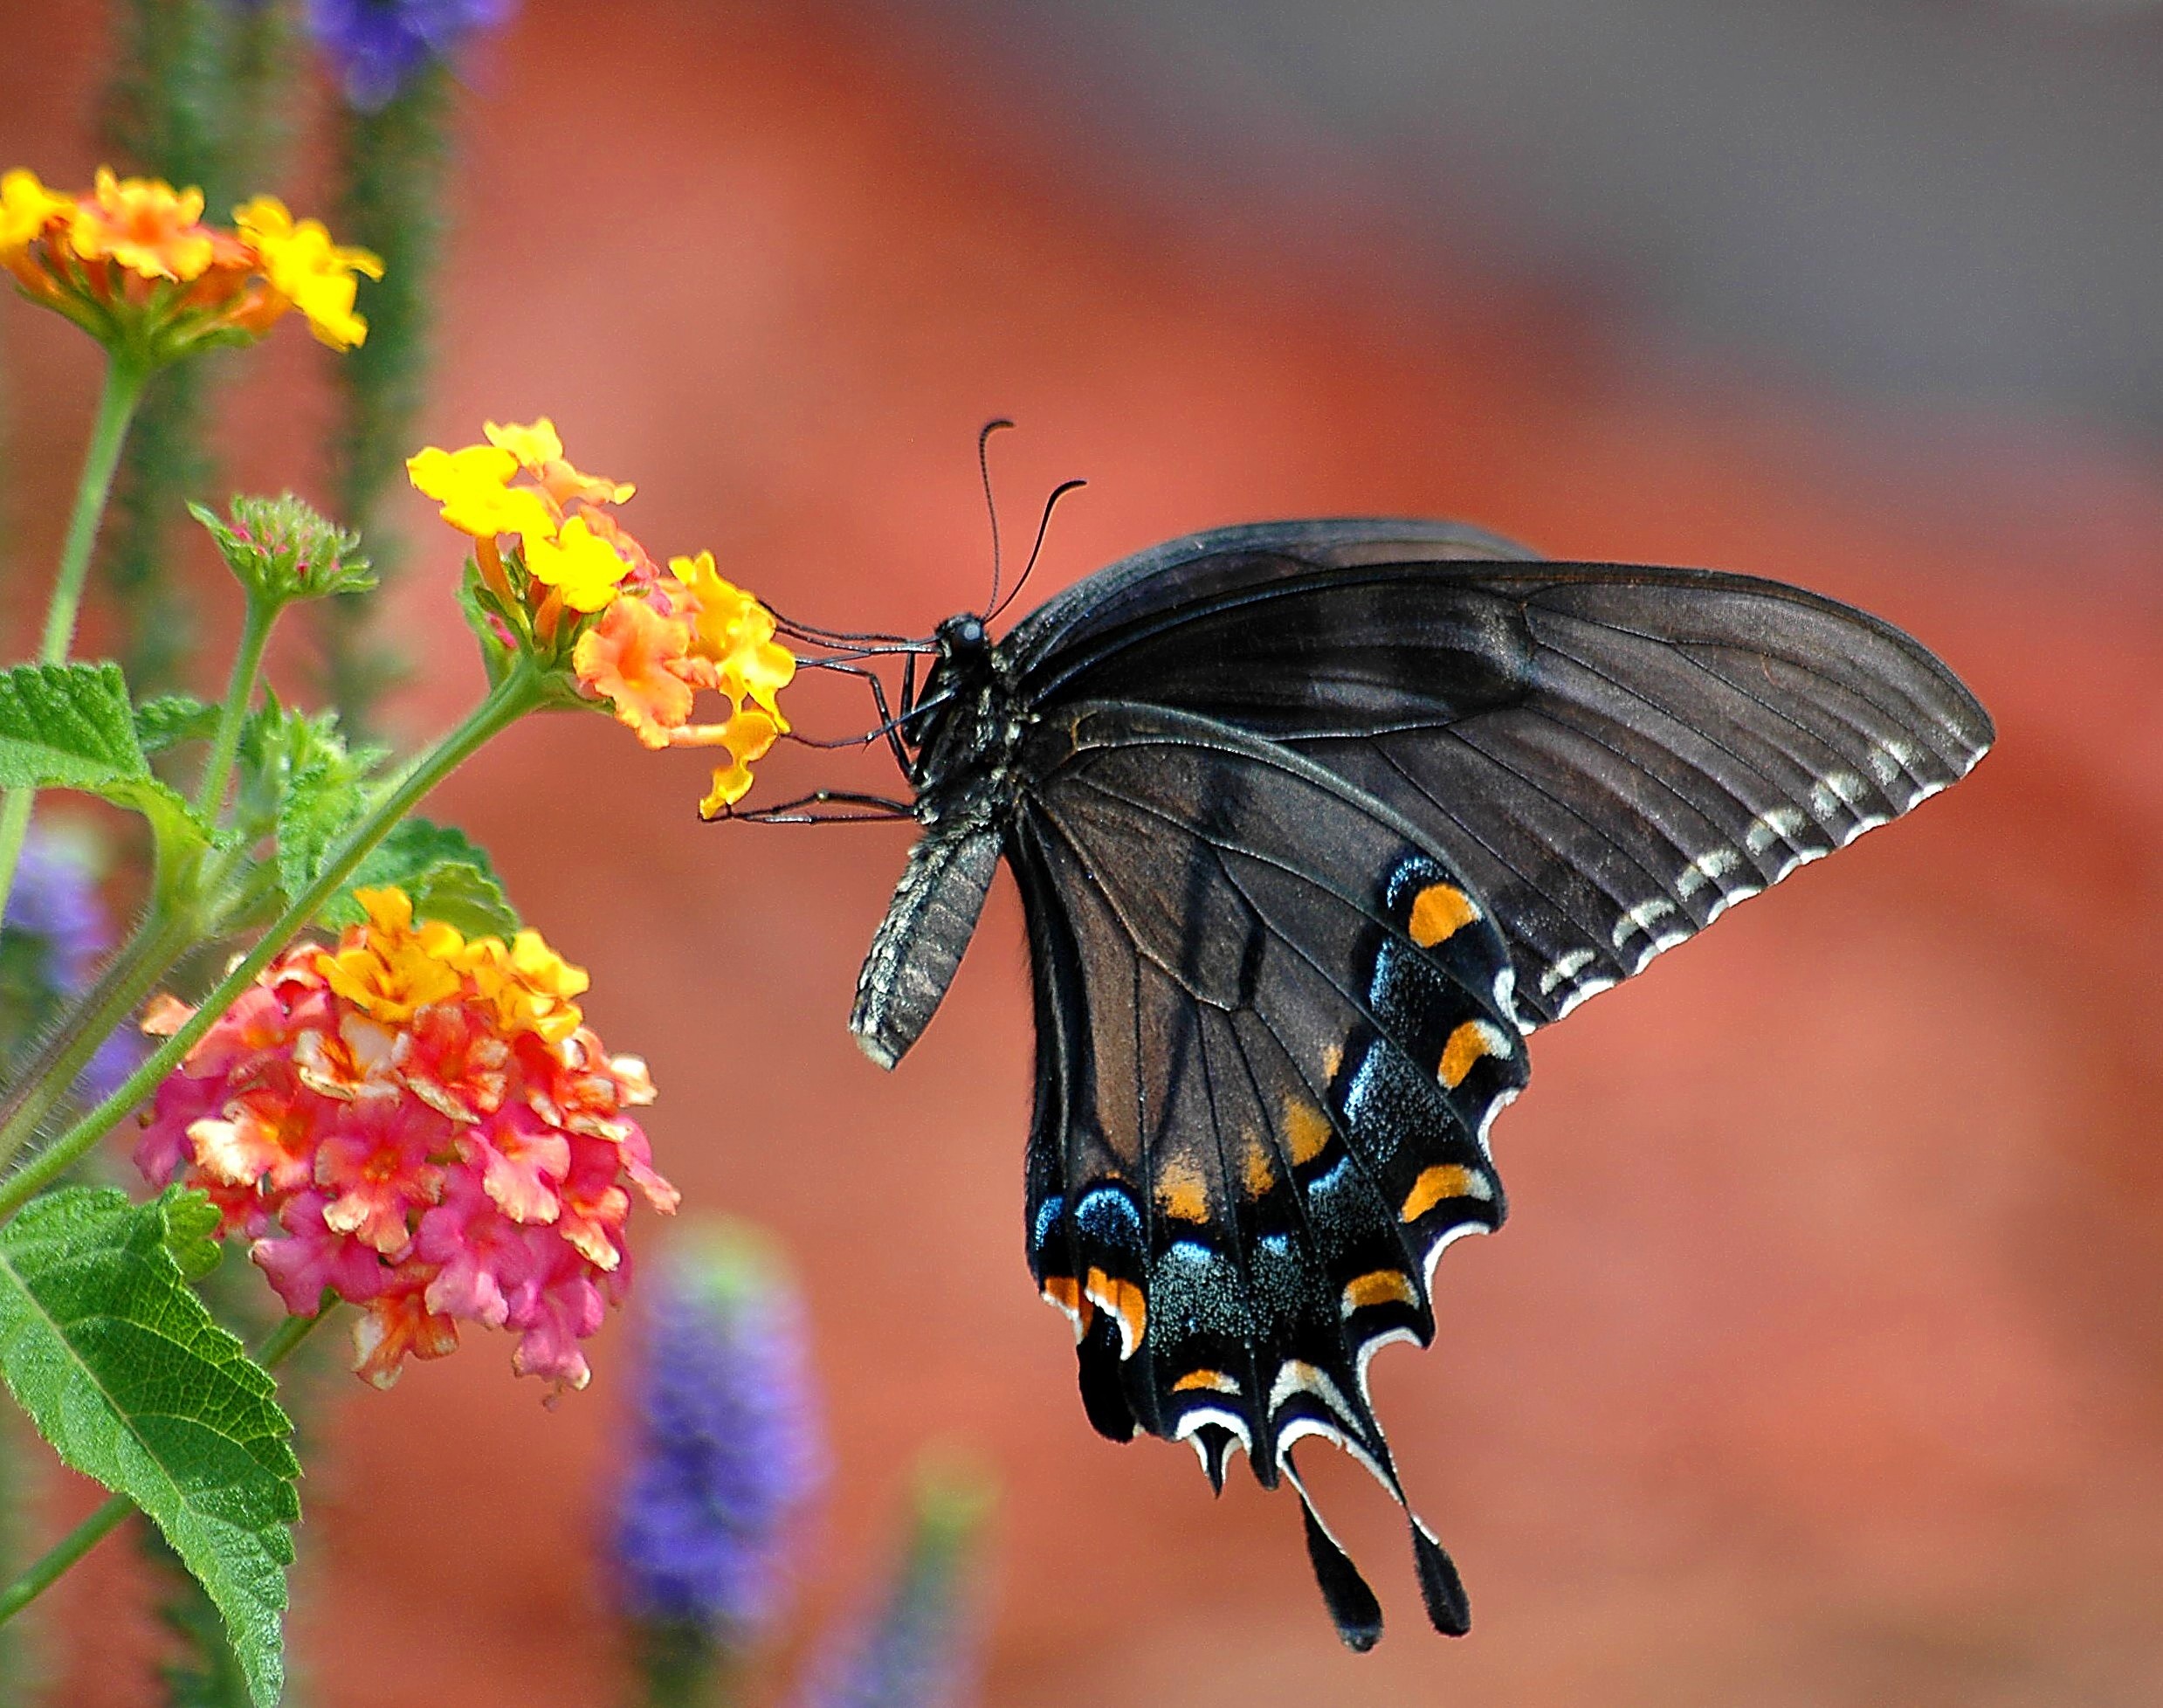
nature, wing, photography, flower, fly, summer, insect, butterfly, colorful, garden, flora, fauna, invertebrate, close up, monarch butterfly, wings, beauty, nectar, lantana, papilio, swallowtail, macro photography, arthropod, proboscis, pollinator, black swallowtail, colorfuil, moths and butterflies, lycaenid